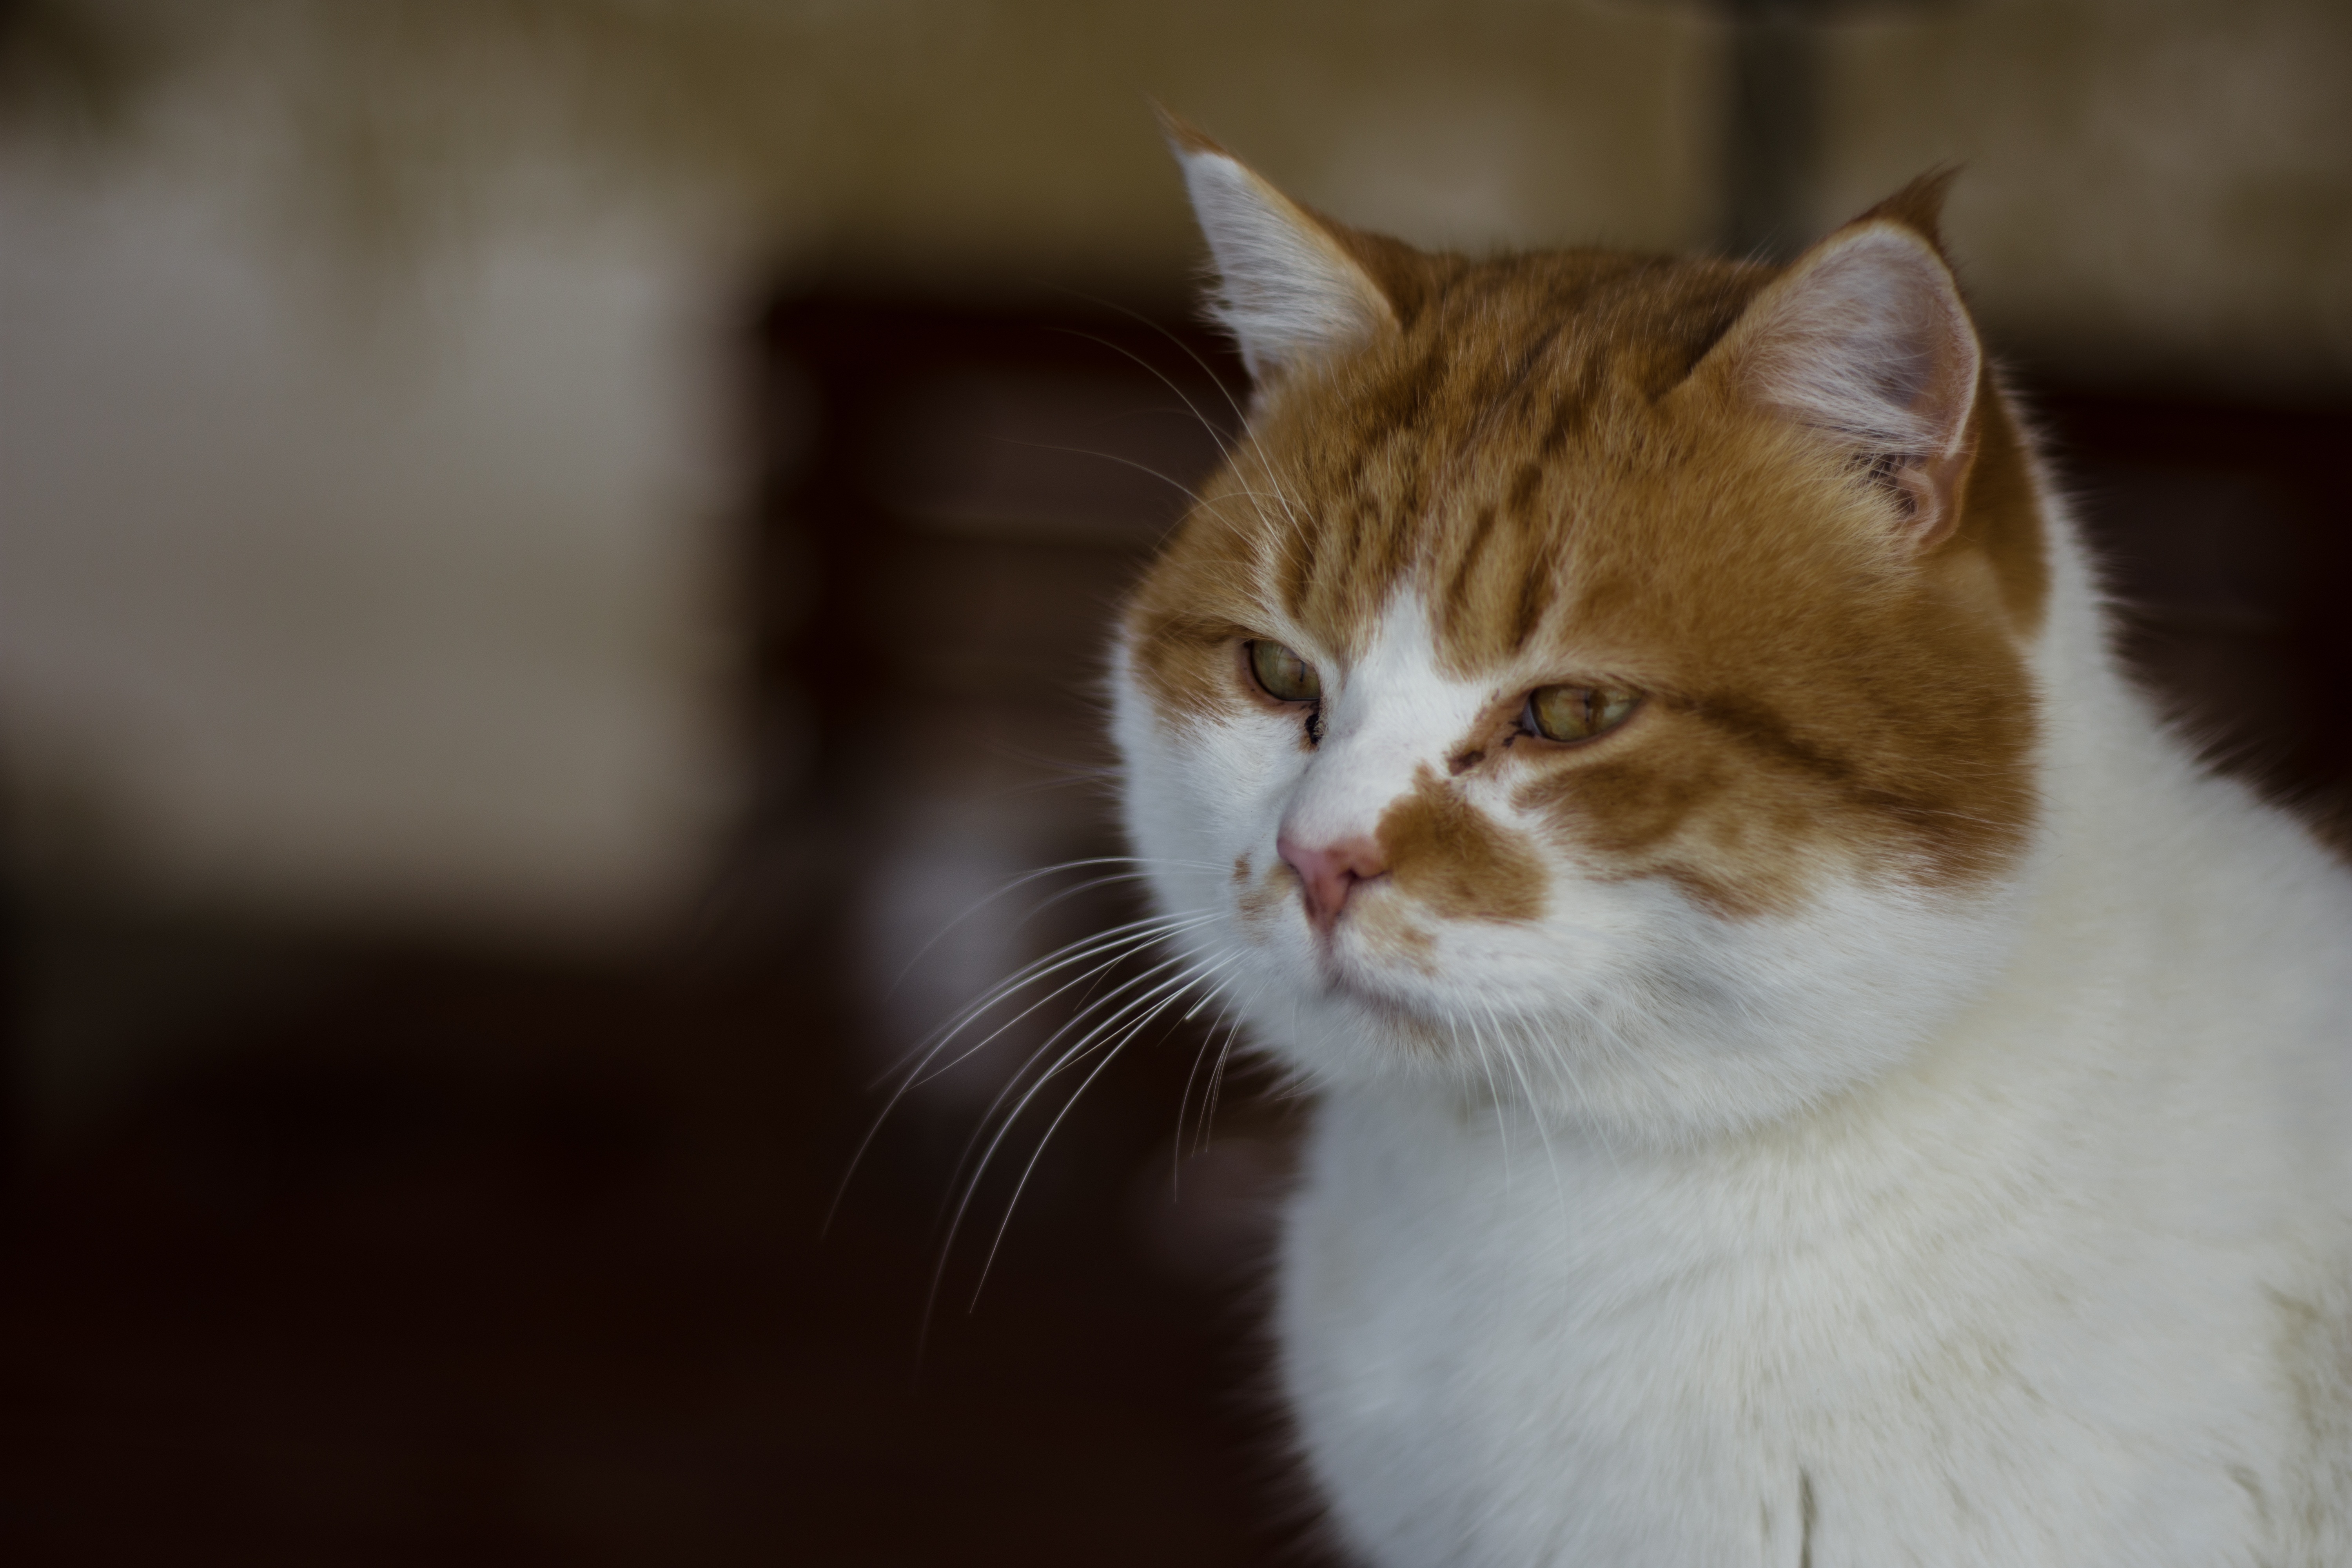
white, animal, cute, pet, portrait, kitten, cat, mammal, nose, whiskers, kitty, vertebrate, funny, domestic, adorable, european shorthair, small to medium sized cats, cat like mammal, carnivoran, domestic short haired cat